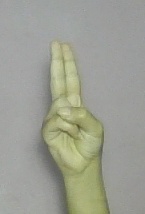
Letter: taa